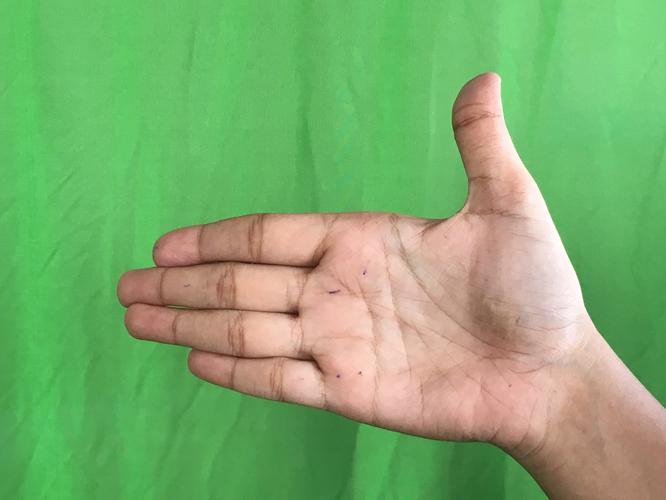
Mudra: Ardhachandran
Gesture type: single_hand